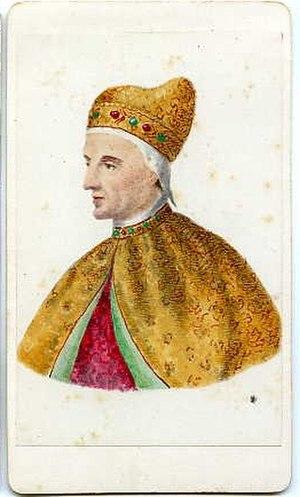
Cette page dresse une liste de personnalités nées au cours de l'année 1343 :